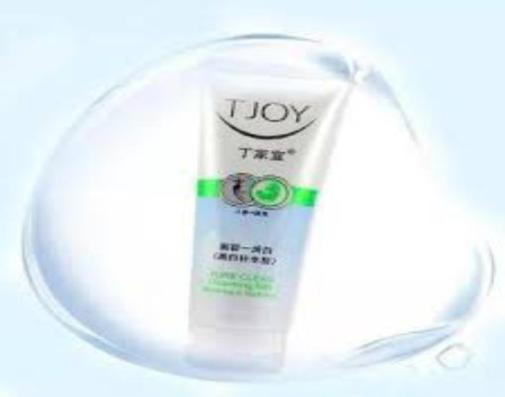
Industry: Necessities